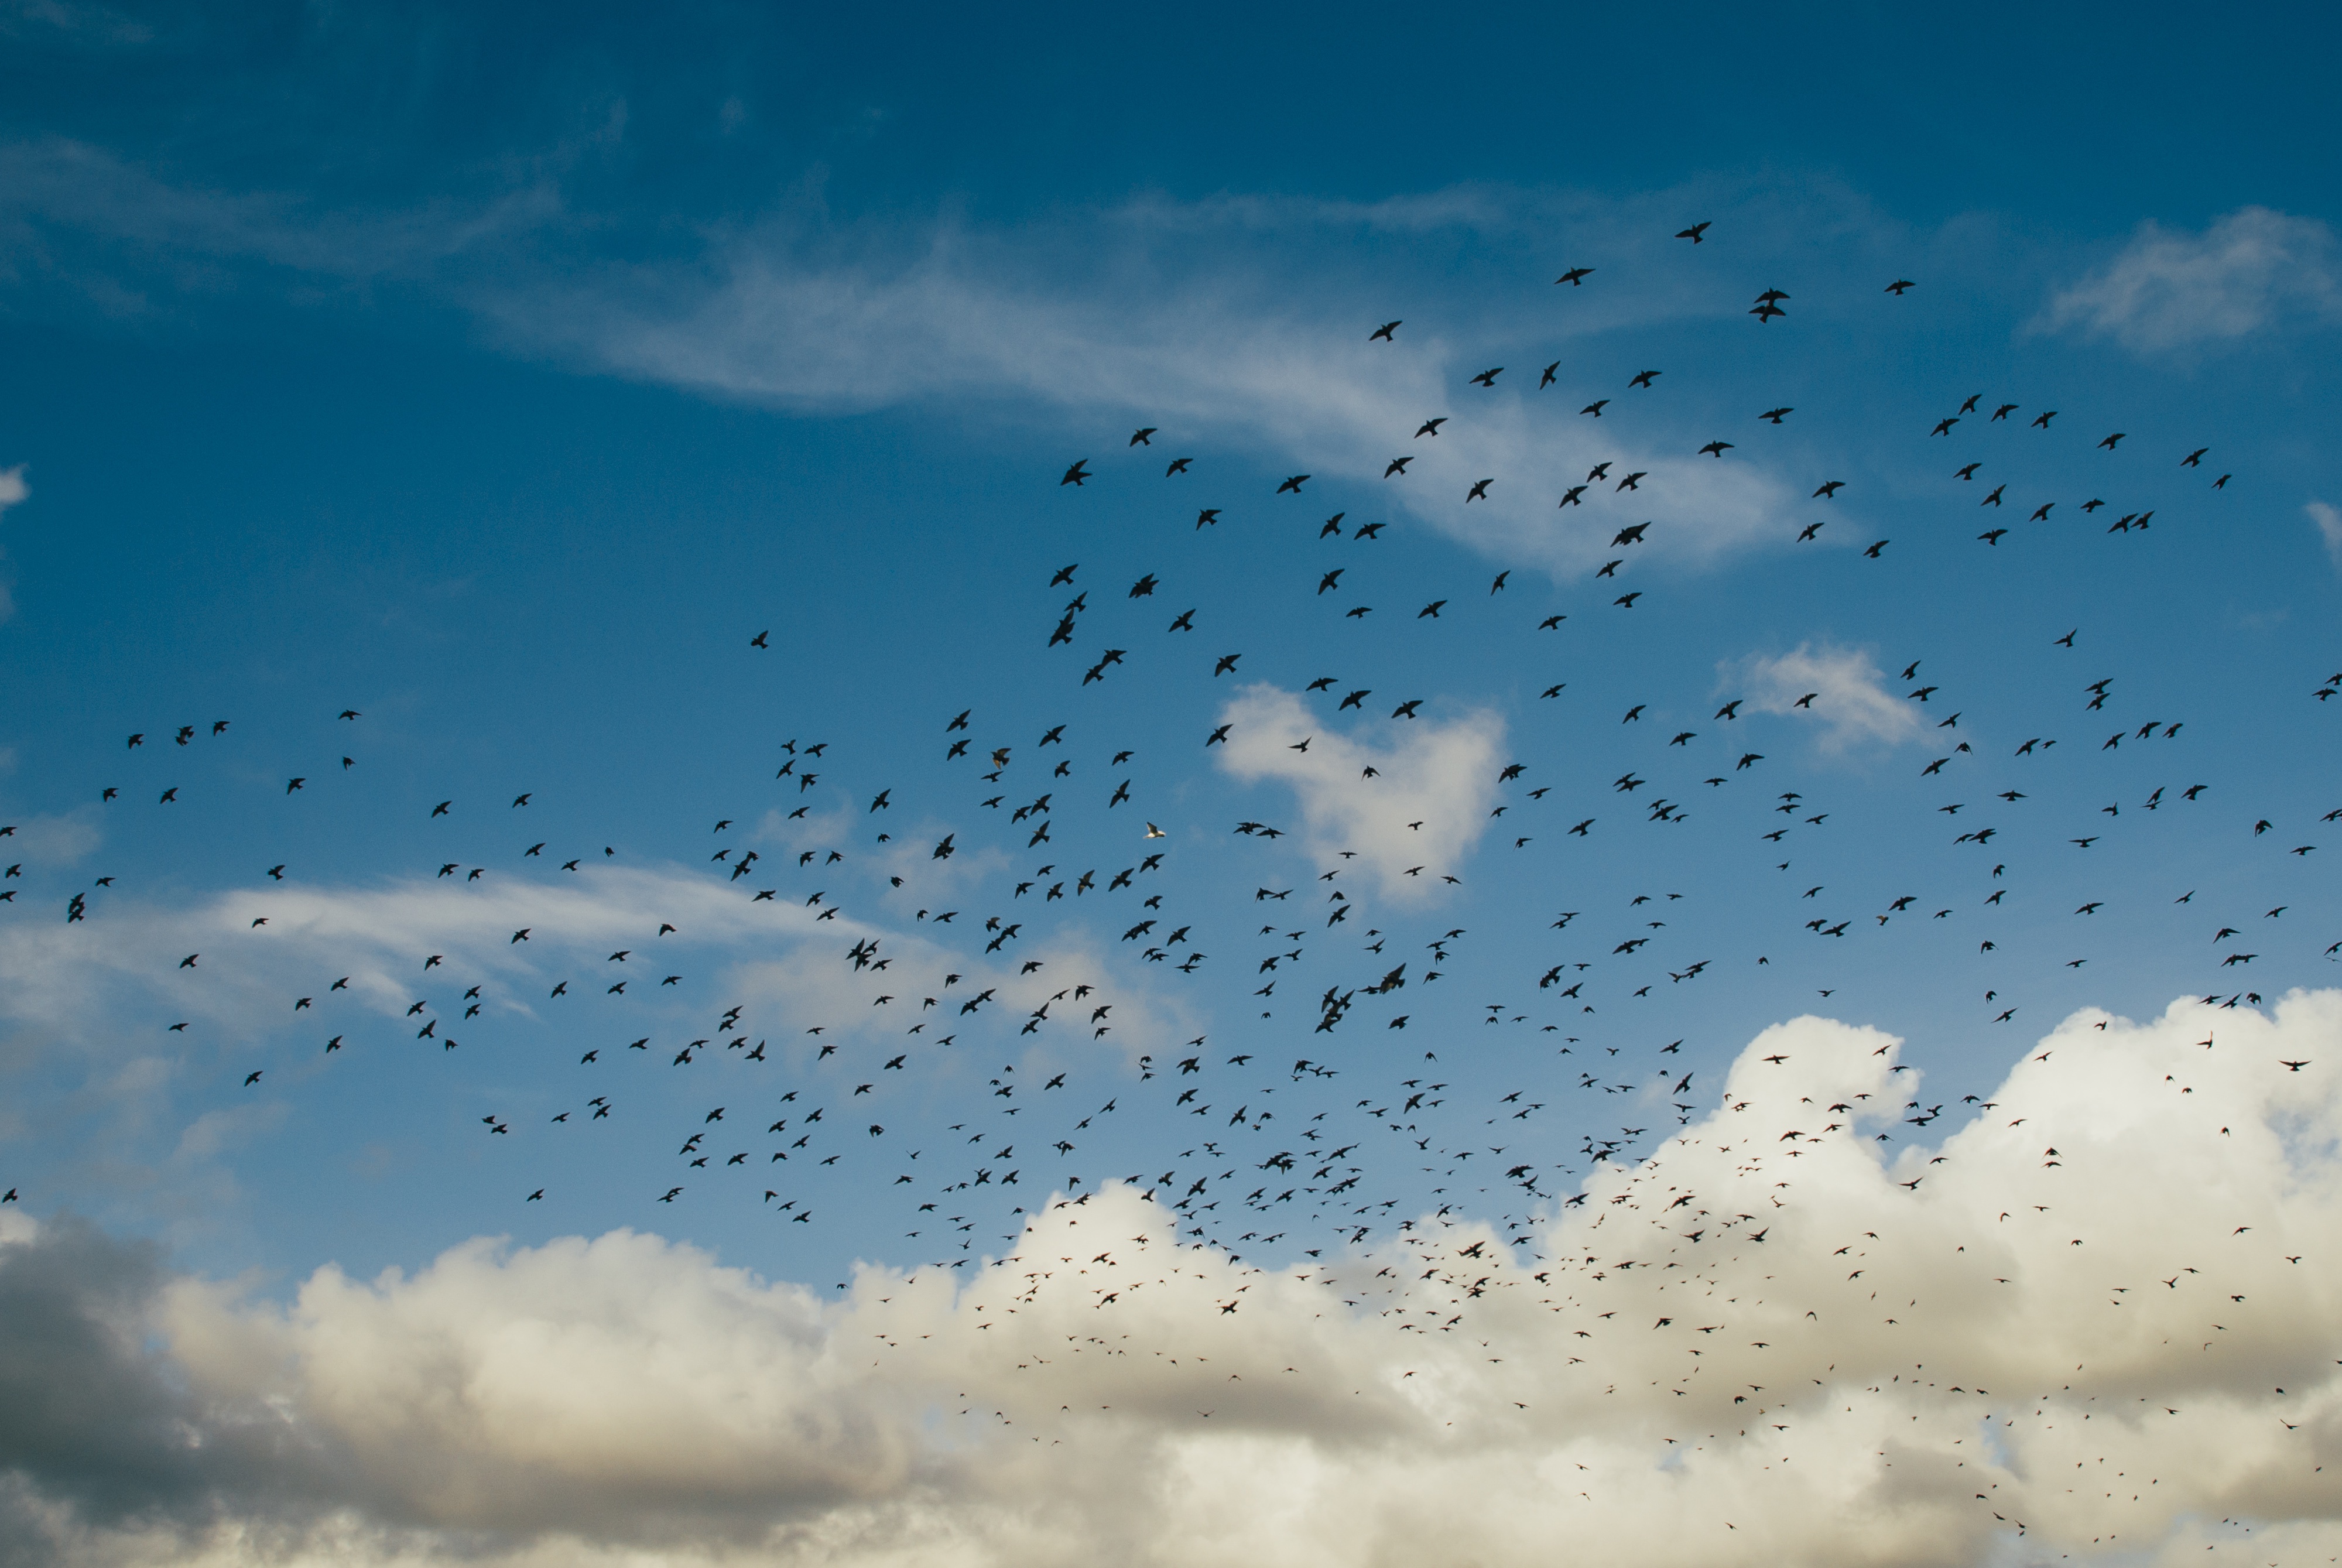
nature, bird, cloud, sky, morning, wave, flower, wind, flock, flying, blue, birds, clouds, bird migration, meteorological phenomenon, computer wallpaper, animal migration